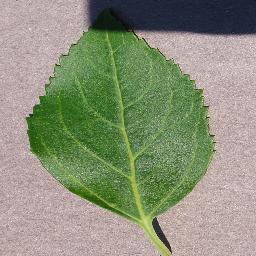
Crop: cherry
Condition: (including_sour)_healthy